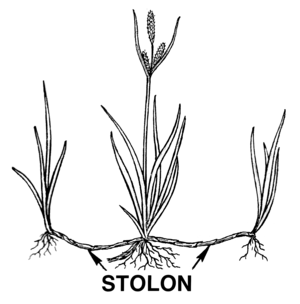
Udløber / Galleri
En udløber er et botanisk-morfologisk fagord for et langt sideskud i eller lige under jordoverfladen.